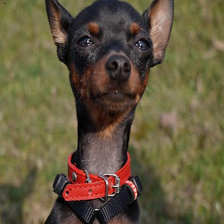
Species: dog
Breed: miniature pinscher